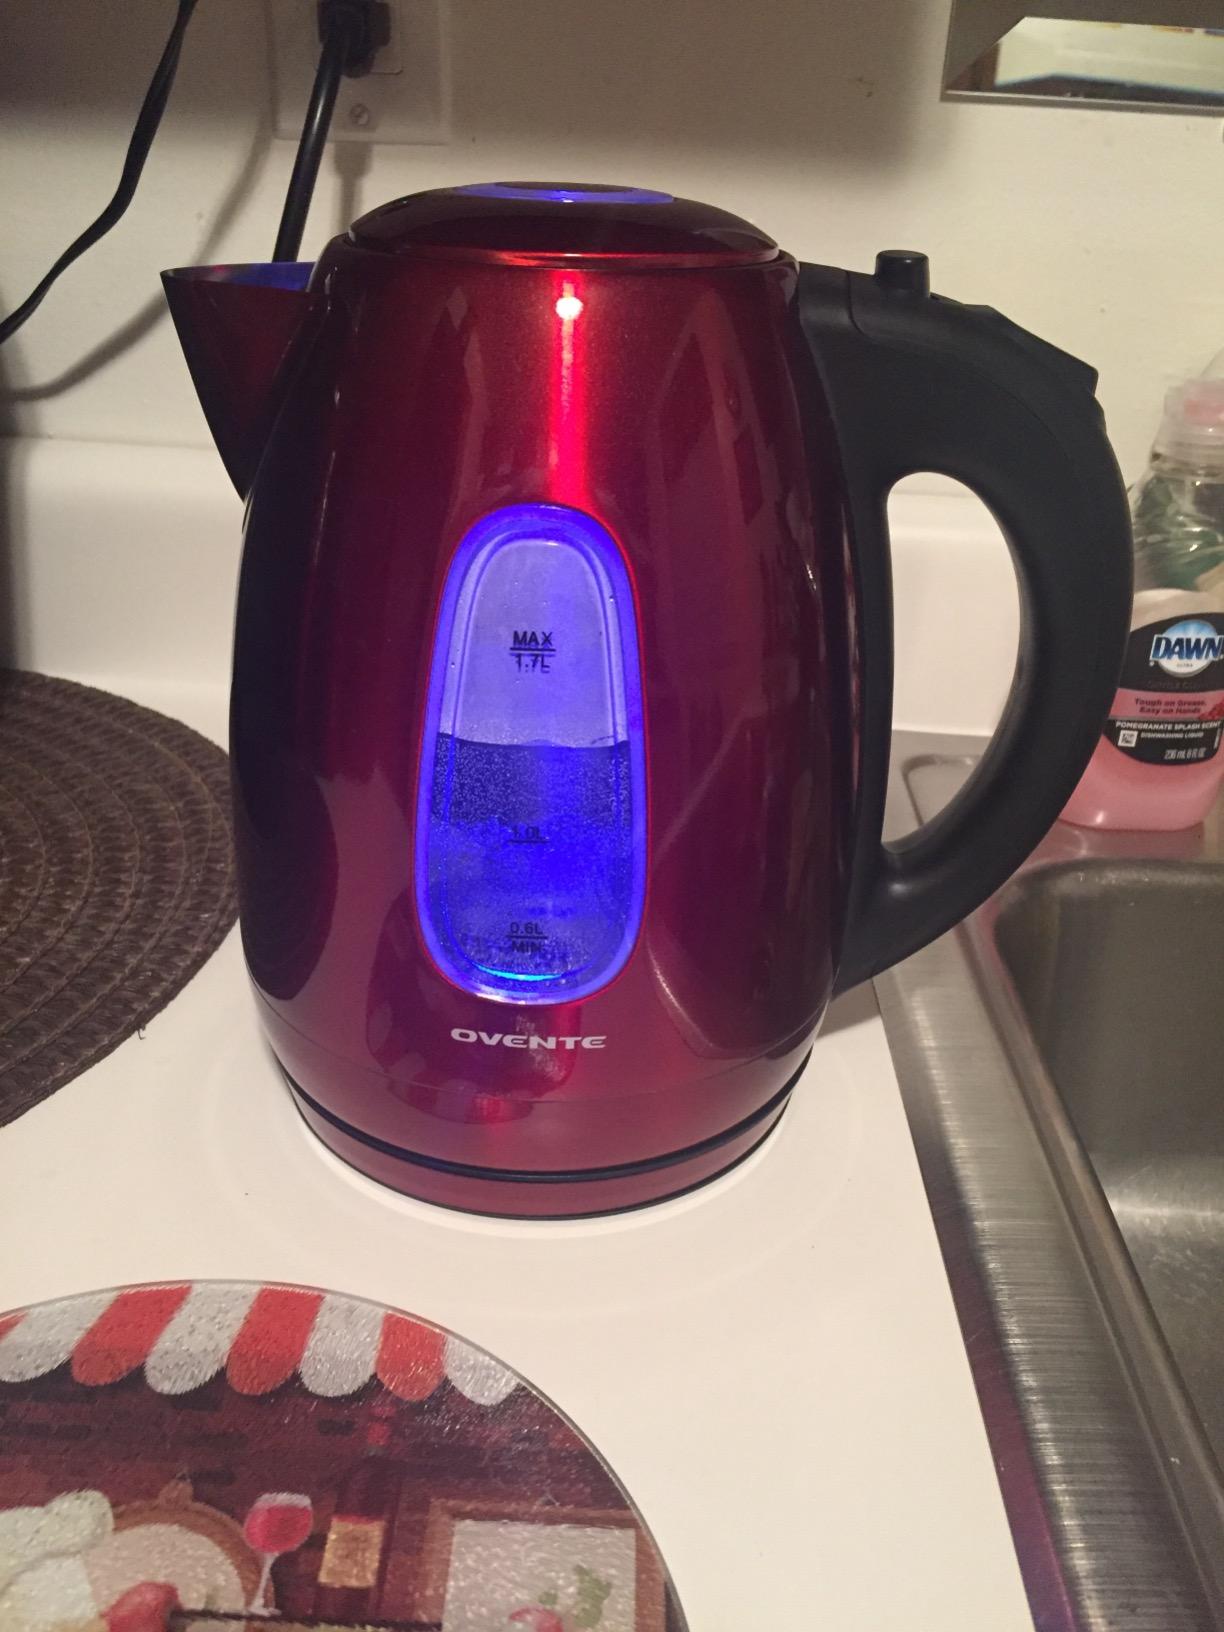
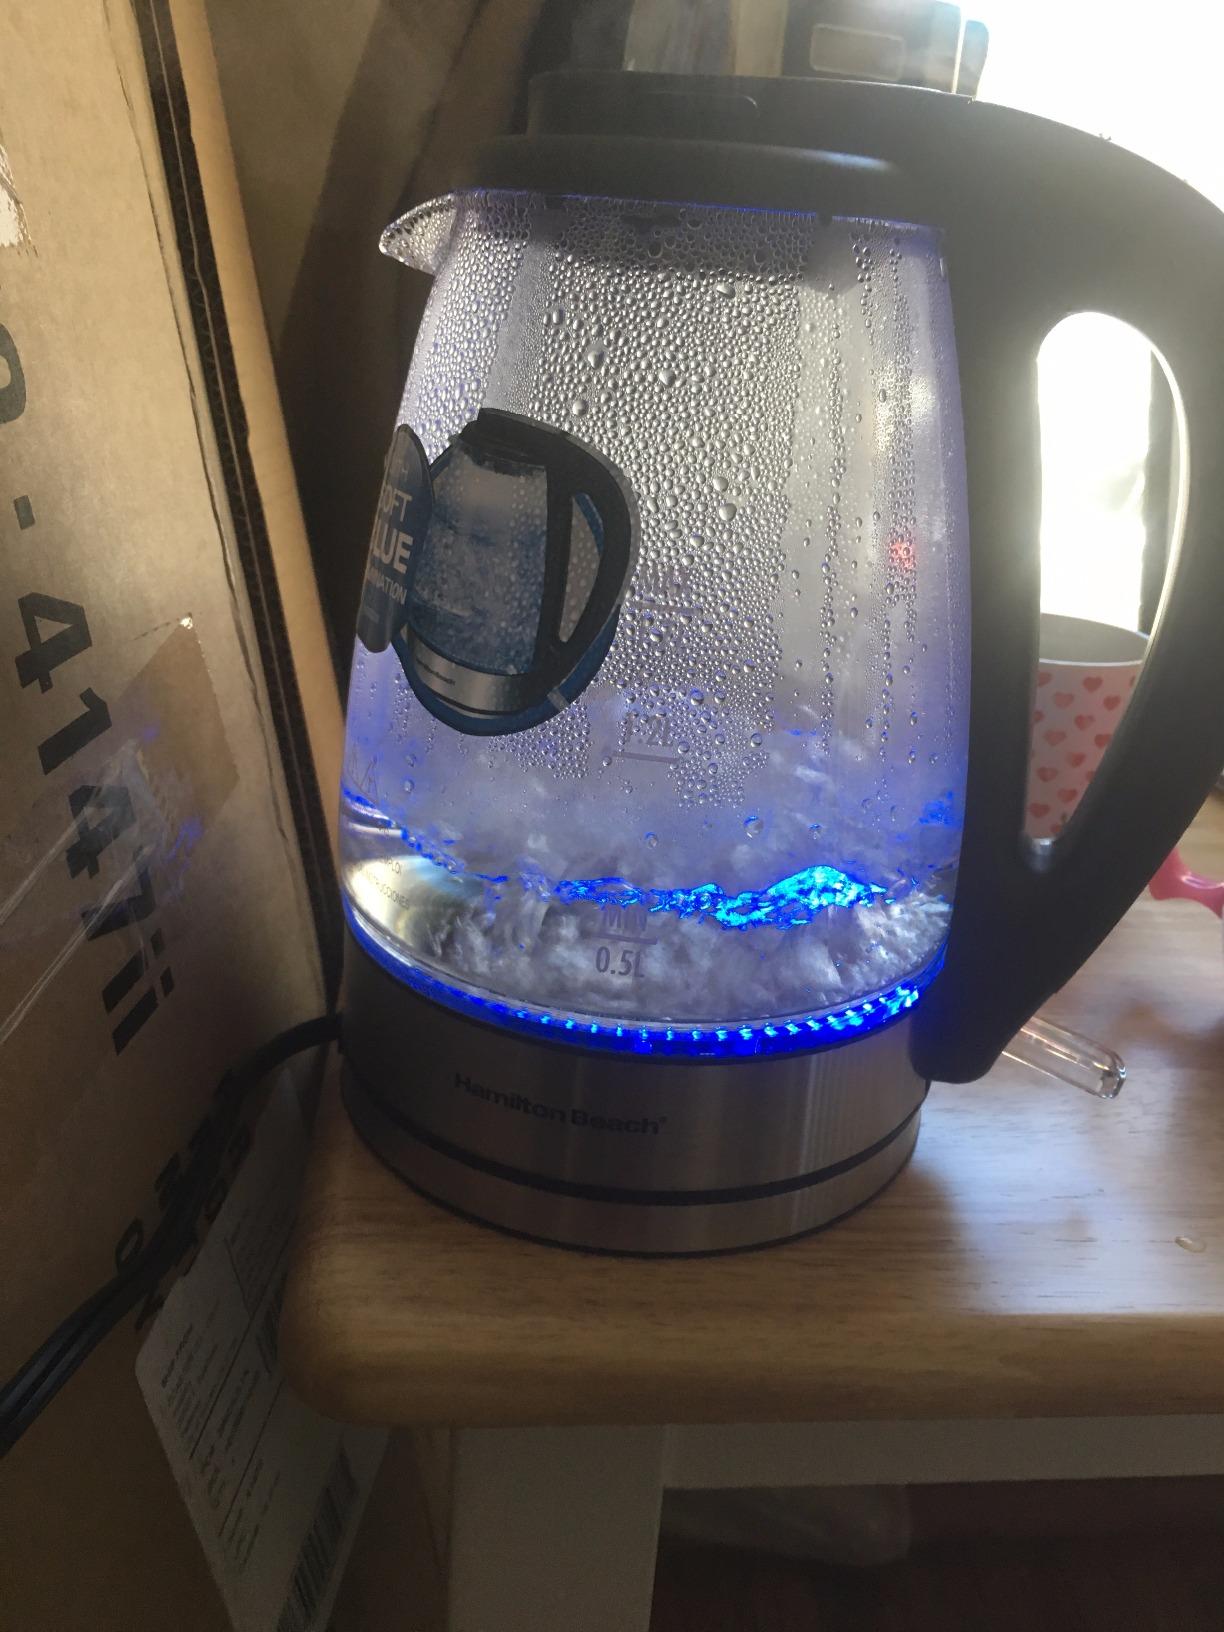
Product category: items_kettle
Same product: no